Karl Erb

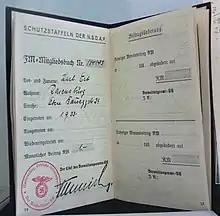
The "Förderndes Mitglied der SS" membership book of Karl Erb.

Erb continued to sing the "Matthew Passion" Evangelist yearly at Amsterdam for Willem Mengelberg, and in the course of thirty years sang it some 360 times, in most major German town and cities, and in Zürich, Bern, Basel, Lucerne, Solothurn, Lausanne, Milan and Brussels, under Bruno Walter, William Mengelberg, Hermann Suter, Fritz Busch, Hermann Abendroth, Alfred Sittard, Wilhelm Furtwängler, Karl Straube and Eugen Papst. With the passage of decades his interpretation grew and was increasingly called authoritative. He sang it throughout the second war, and after, in Germany: a 1940 reviewer described his Cologne cathedral performance as an 'unfassbaren, übermenschlichen, unirdisch wirklichen Vollendung' ("an inconceivable, more-than-human, supernally real perfection").